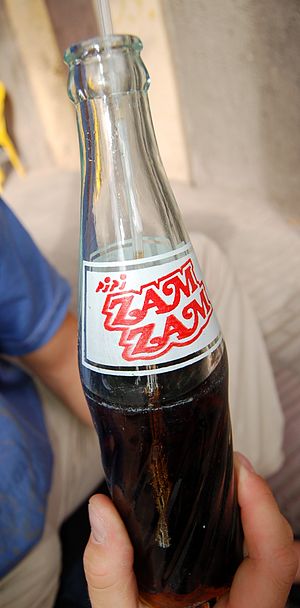
Zam Zam Cola
Zam Zam Cola
Zam Zam Cola er en sodavand, der stammer fra Iran. Den er meget populær i den arabiske verden.